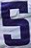
Number: 5